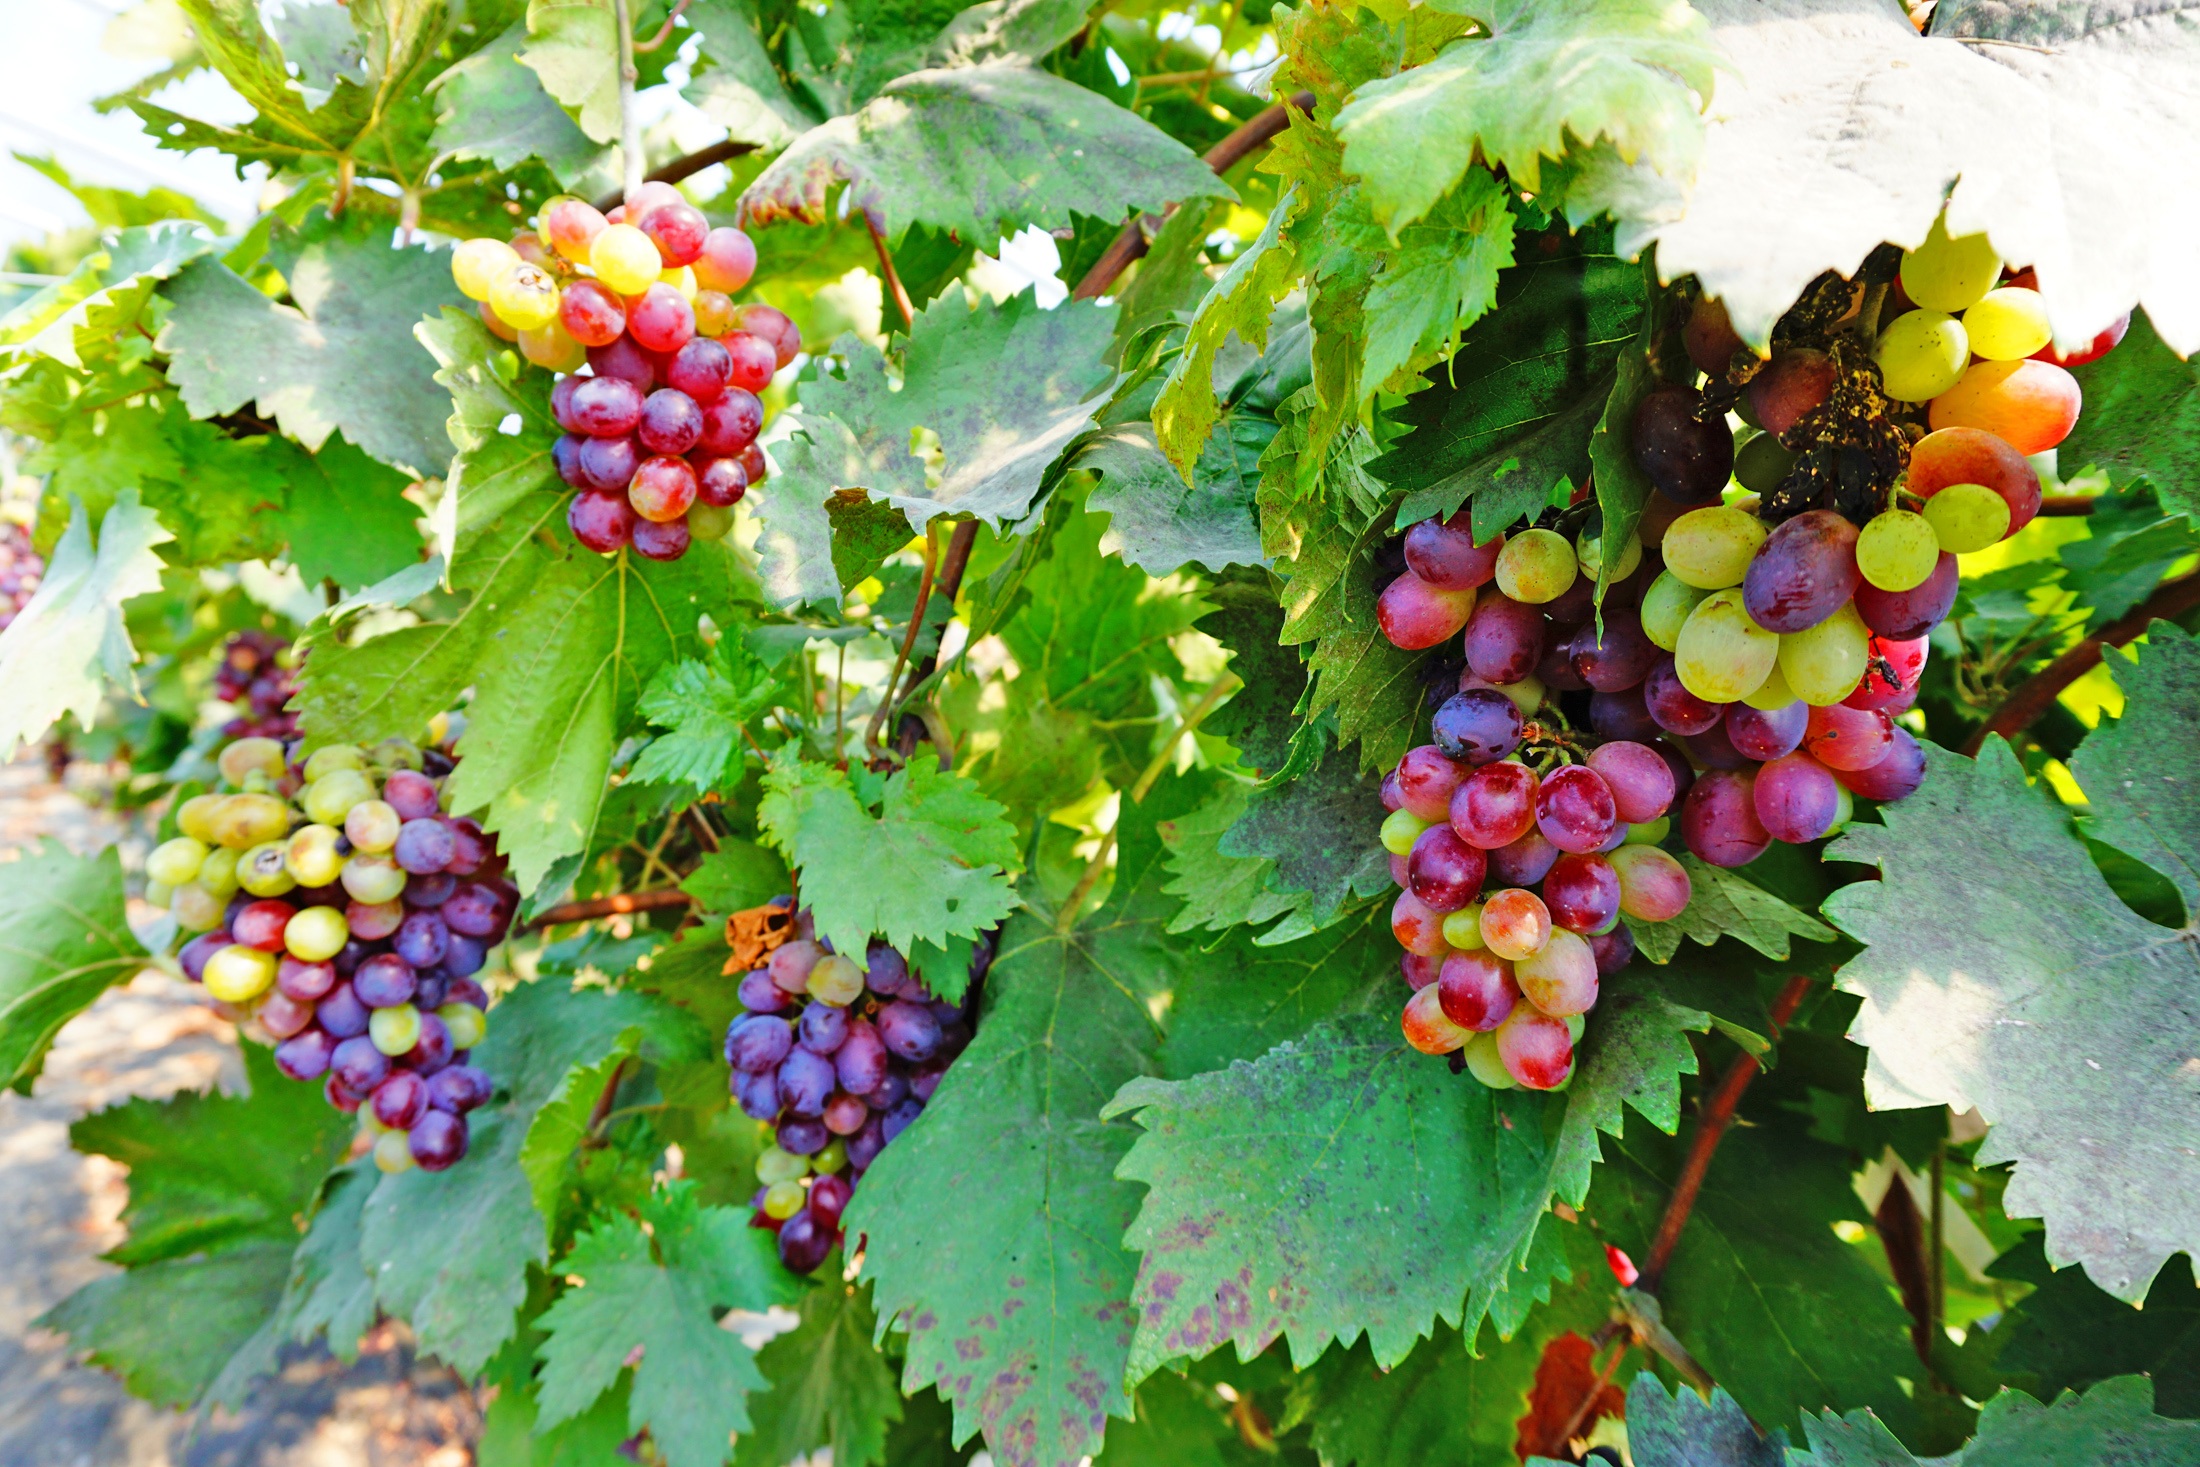
plant, grape, fruit, berry, flower, food, produce, natural, agriculture, shrub, flowering plant, vitis, land plant, grapevine family, zante currant, chinese hawthorn, schisandra, loganberry